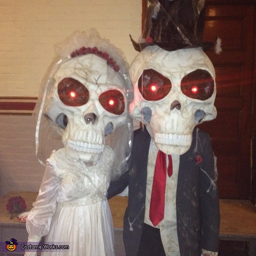
at a party , mr. and person costumes